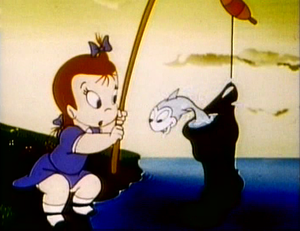
Little Audrey est un personnage de dessin animé produits par Famous Studios et de comics américain publiés par Harvey Comics.